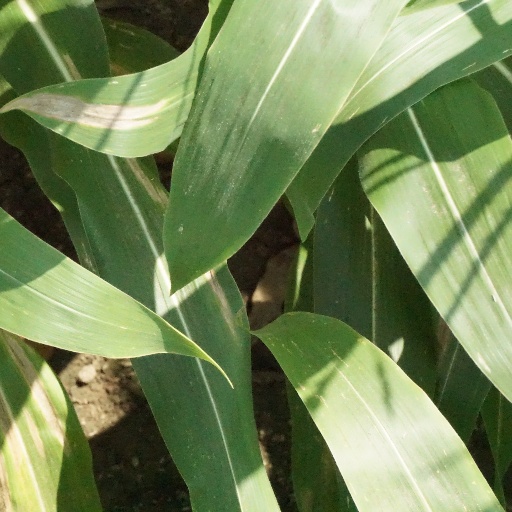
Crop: maize; corn